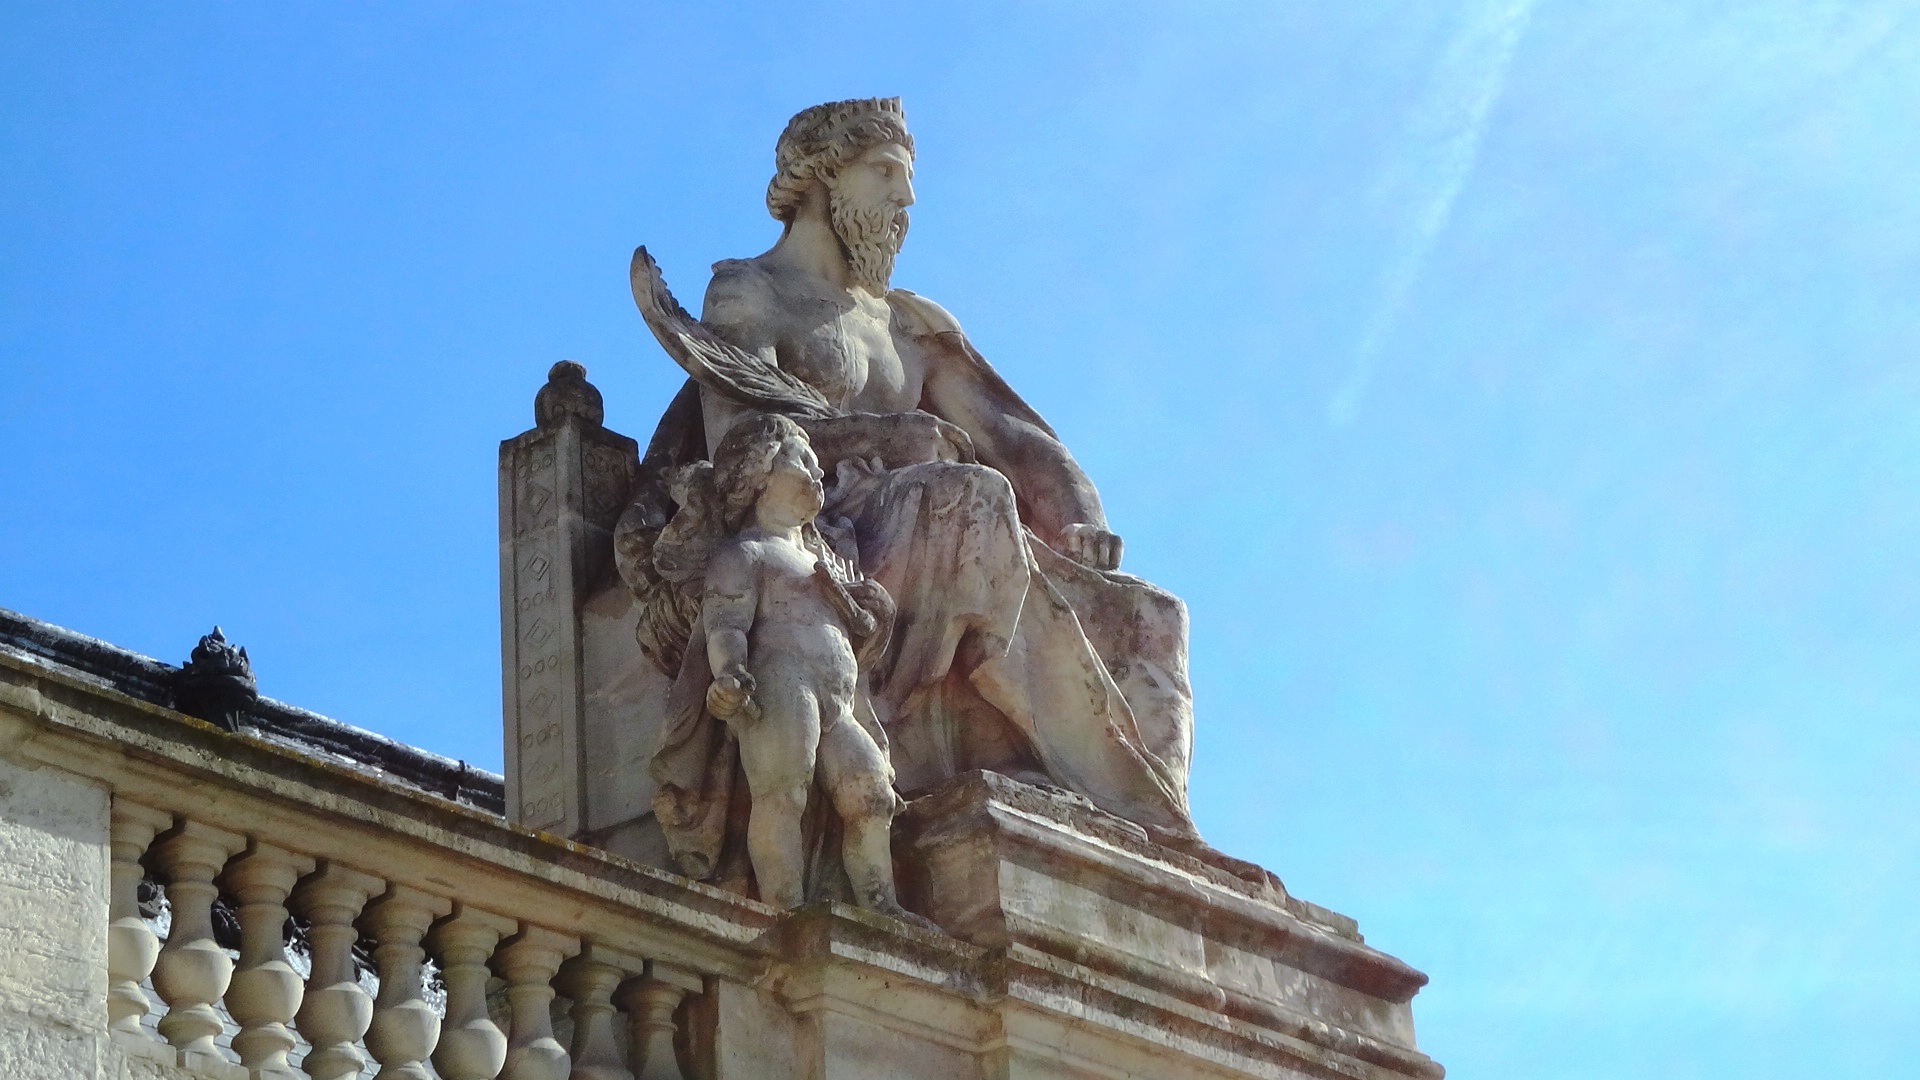
paris, monument, statue, louvre, landmark, place of worship, sculpture, temple, ancient history